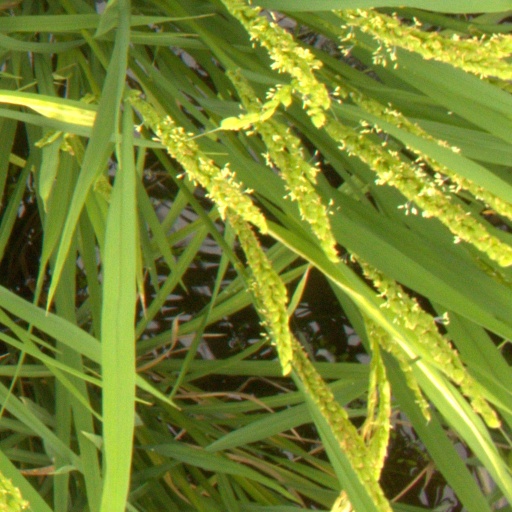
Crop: rice